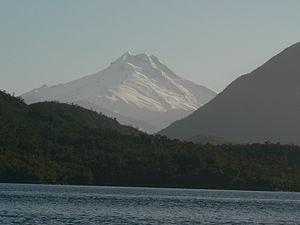
Le cerro Macá est un stratovolcan, situé au nord du fjord Aisén et à l'est du canal Moraleda, dans la région d'Aysén del General Carlos Ibáñez del Campo, au Chili.